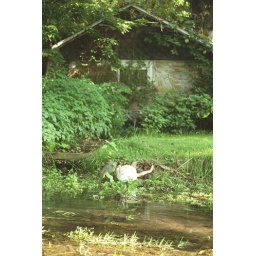
cat stalking the ducks along the run with the spring house in the background